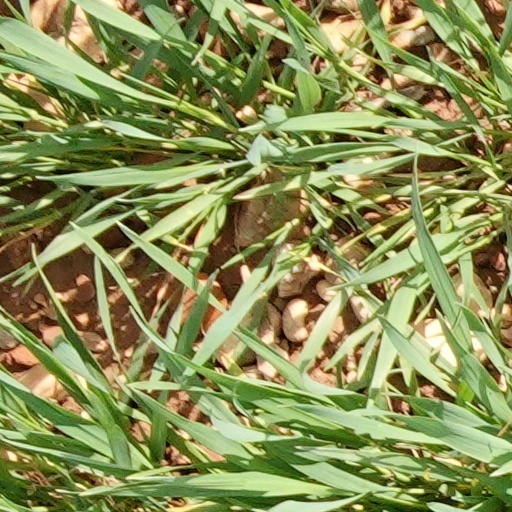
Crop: wheat